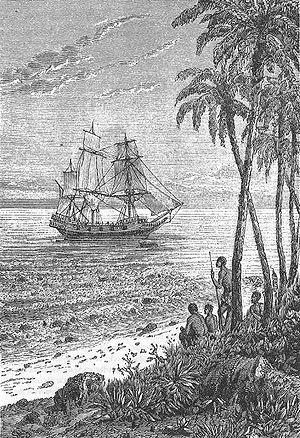
Mytteri på Bounty (flertydig)
Illustration fra Jules Vernes novelle Les révoltés de la "Bounty".
Mytteri på Bounty henviser til Mytteriet på Bounty, et mytteri i 1789 om bord på den britiske flådes skib HMAV Bounty, som flere bøger, film og sange har gjort berømt.